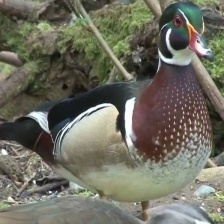
Species: WOOD DUCK
Scientific name: AIX SPONSA
ImageNet parent category: drake